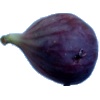
Label: Fig 1